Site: brandenburg
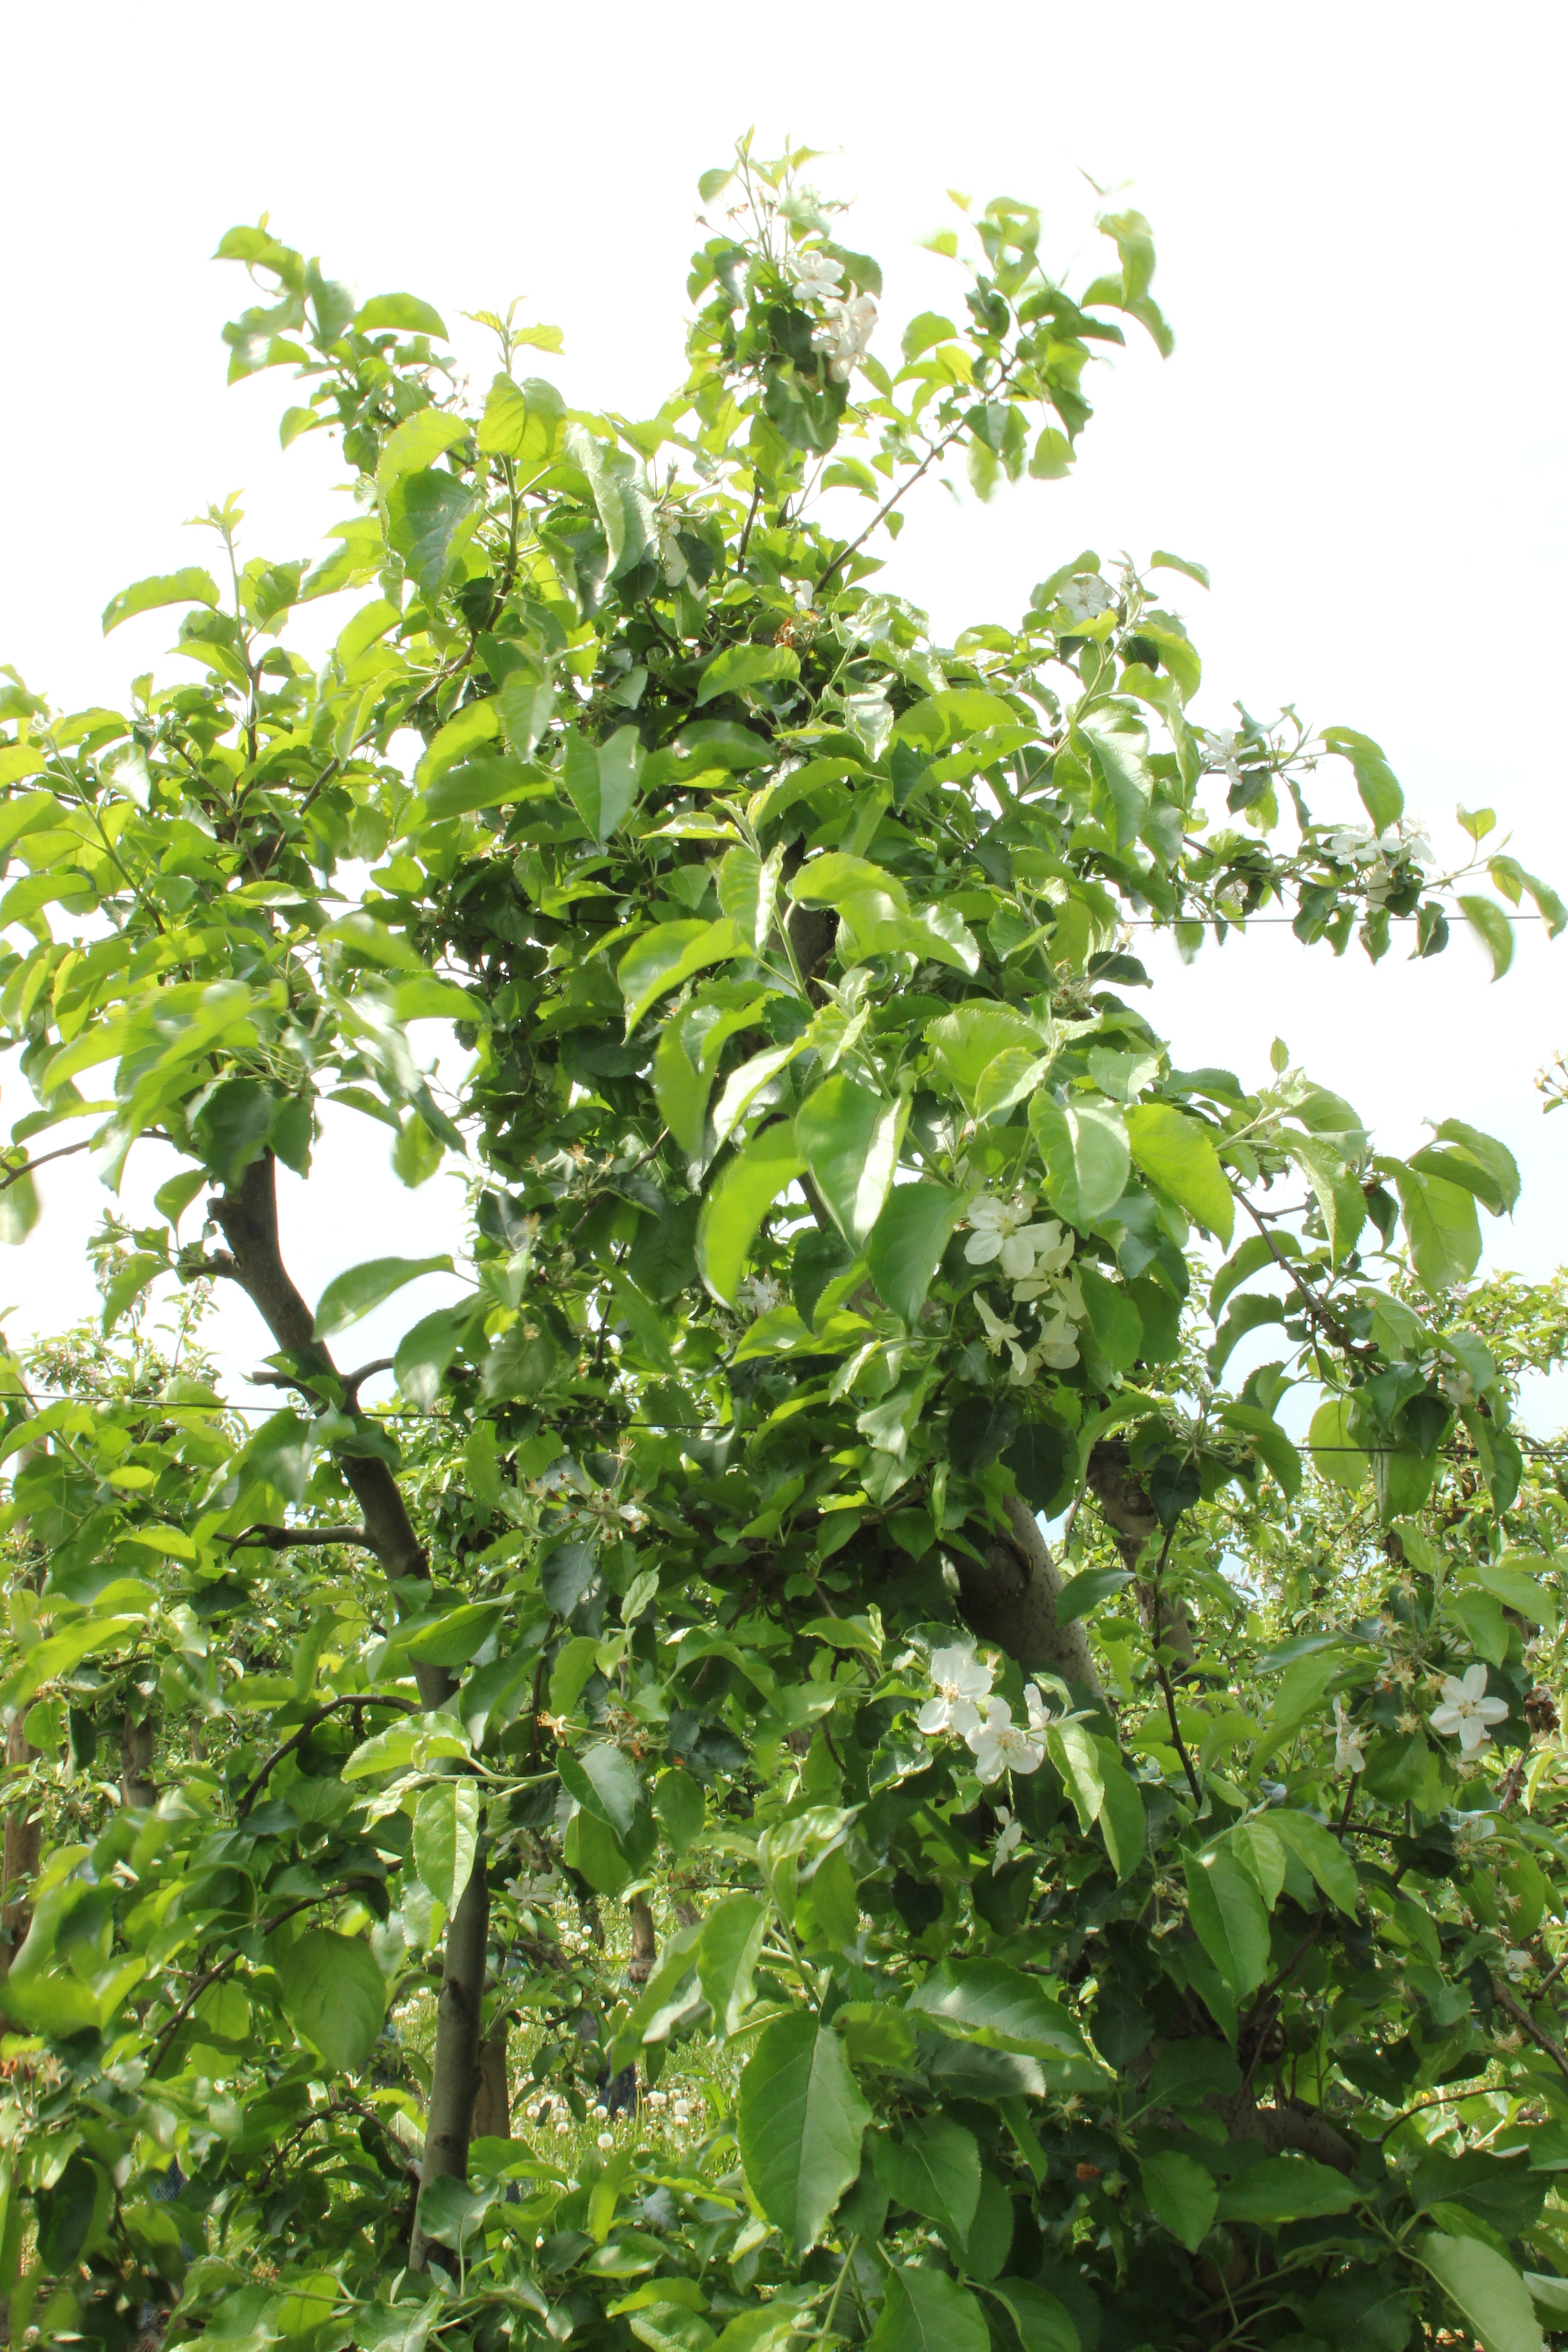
Growth stage (BBCH 67): Flowering